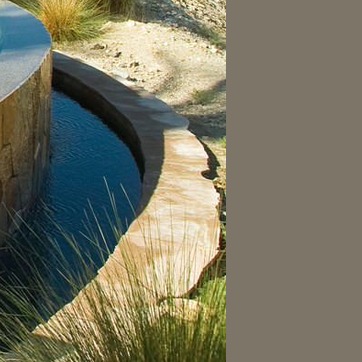
Material: stone